Mount Sentinel

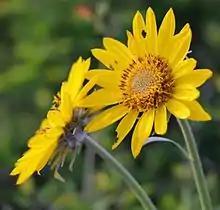
arrowleaf balsamroot

While largely barren, the flora of Mount Sentinel includes bitterroot plant, balsam root, paintbrush, prairie smoke, penstemons, Ponderosa pine and Douglas fir as well as invasive weeds like knapweed, cheatgrass, leafy spurge and Dalmatian toadflax. Fauna of the mountain includes whitetail deer, mule deer, falcons, and even black bears.